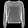
Label: Pullover